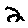
Label: 2